Nephrogenic adenoma

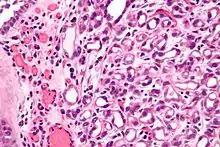
Micrograph of a nephrogenic adenoma. H&E stain.

Nephrogenic adenoma is a benign growth typically found in the urinary bladder.